Pestonjee

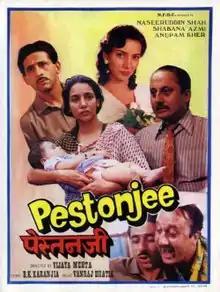
Poster

Pestonjee is a 1988 Indian Hindi-language drama film directed by Vijaya Mehta, starring Anupam Kher, Naseeruddin Shah and Shabana Azmi, based on a story by film journalist B. K. Karanjia.